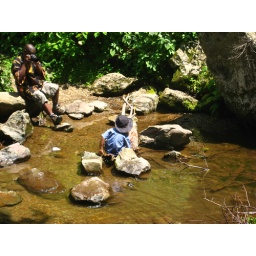
At the Waterfall - kids were playing in the water at the base